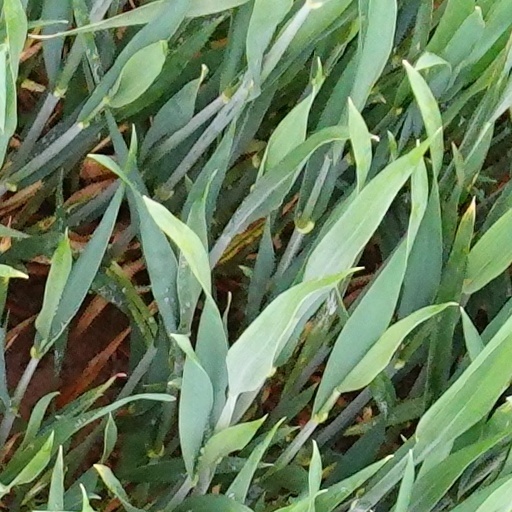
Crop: wheat